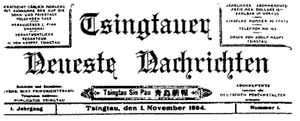
Le Tsingtauer Neueste Nachrichten était un journal allemand qui a été publié à Qingdao.